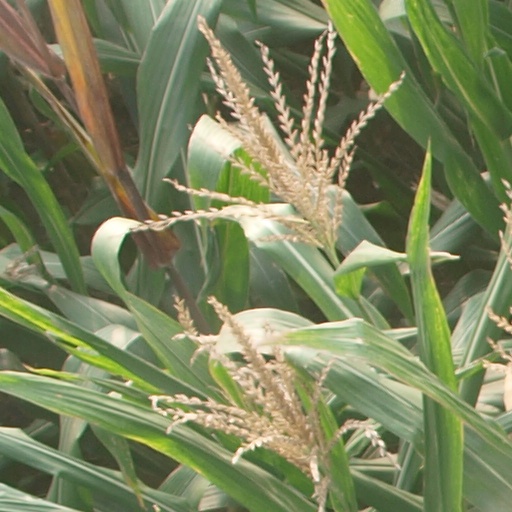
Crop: maize; corn